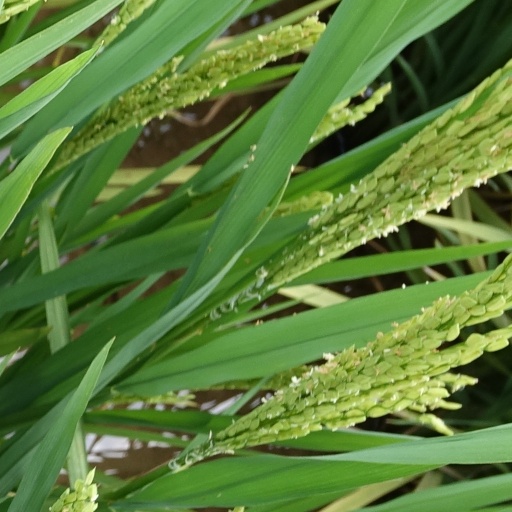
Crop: rice